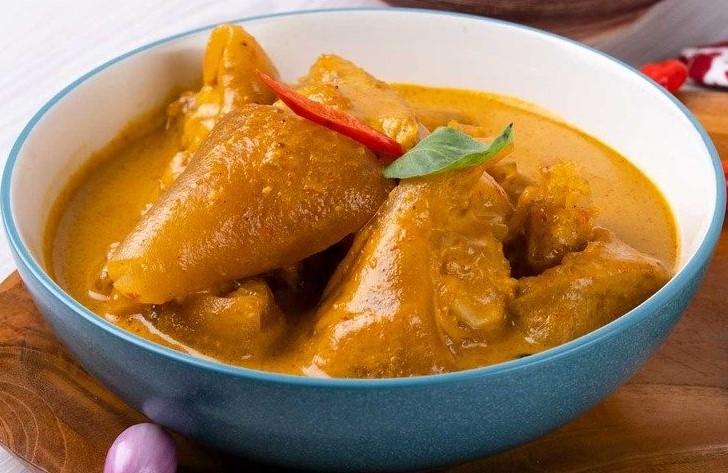
Label: gulai_tunjang